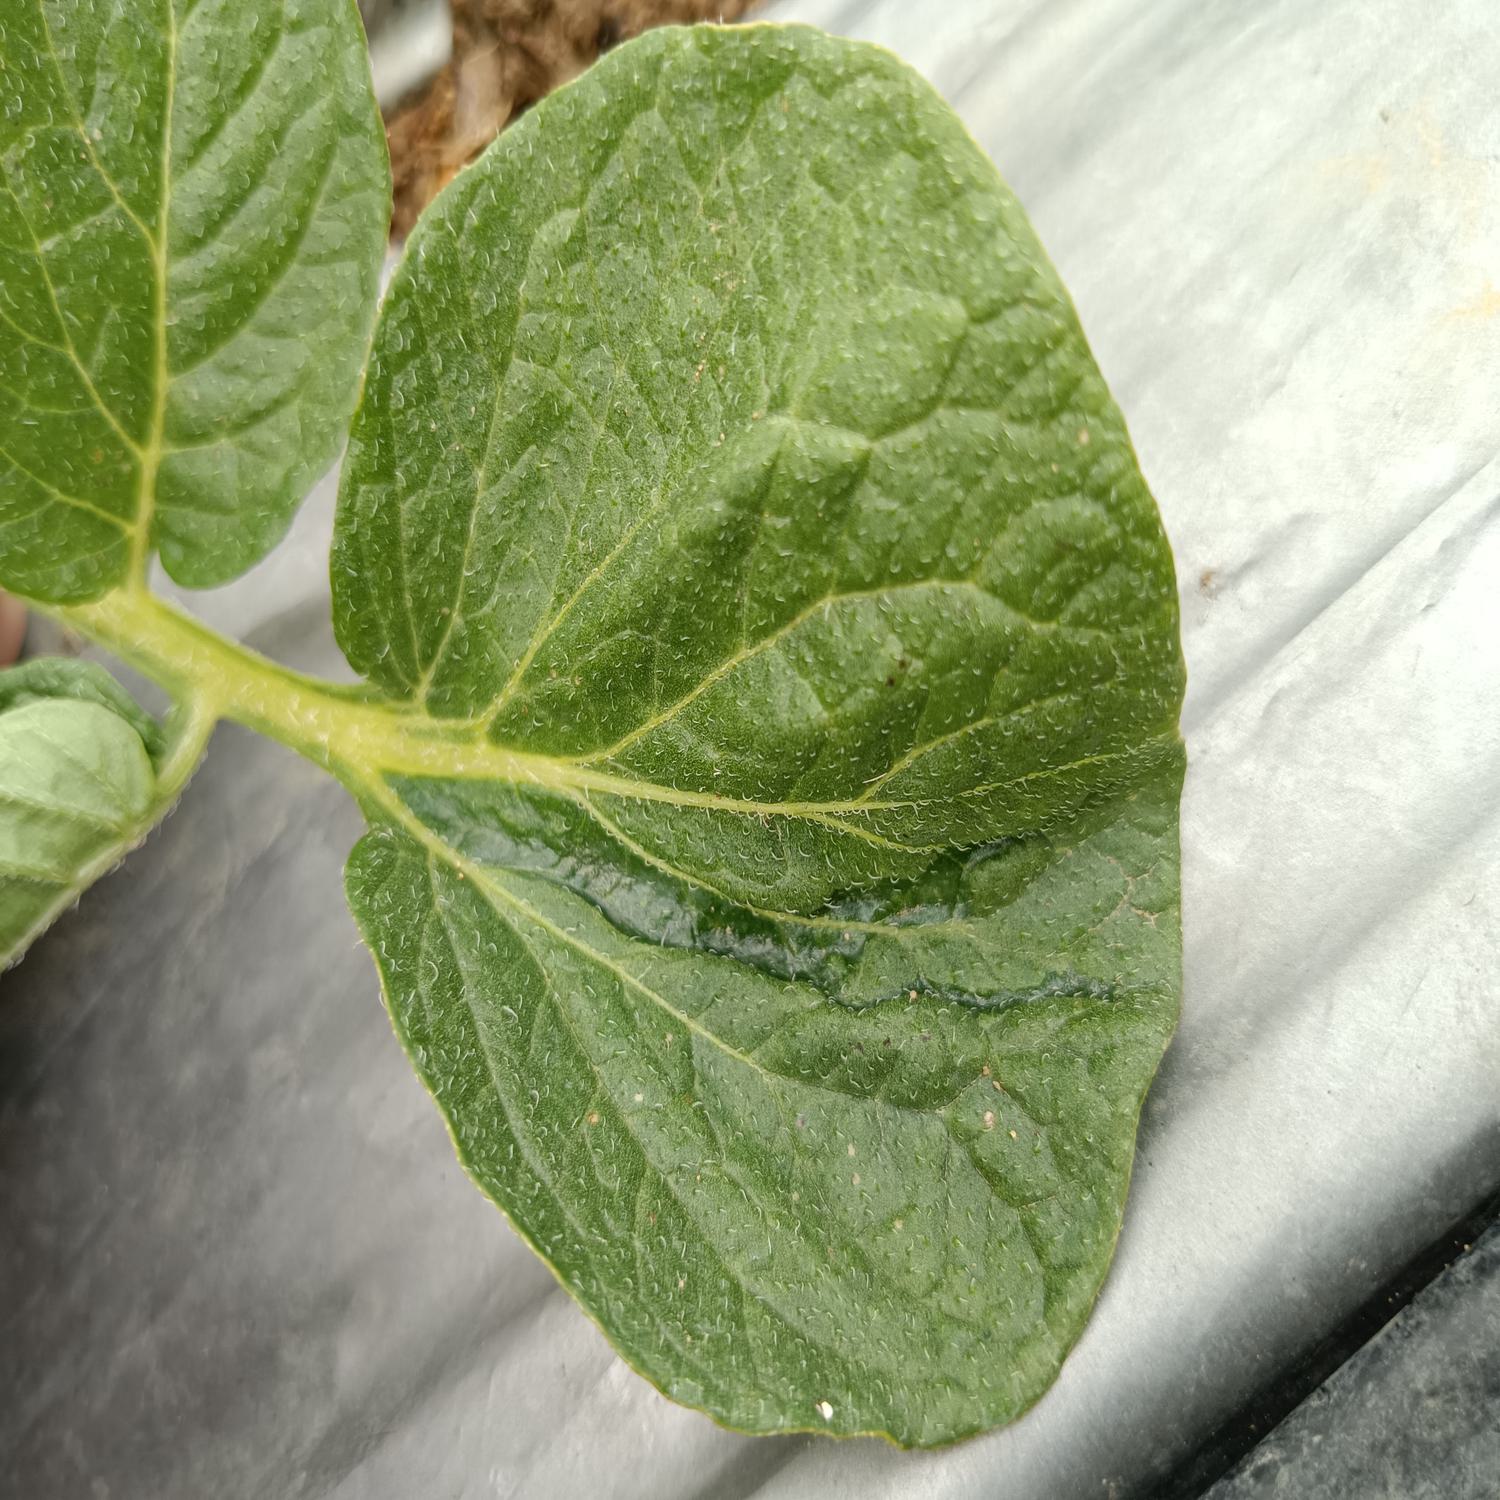
Label: Virus